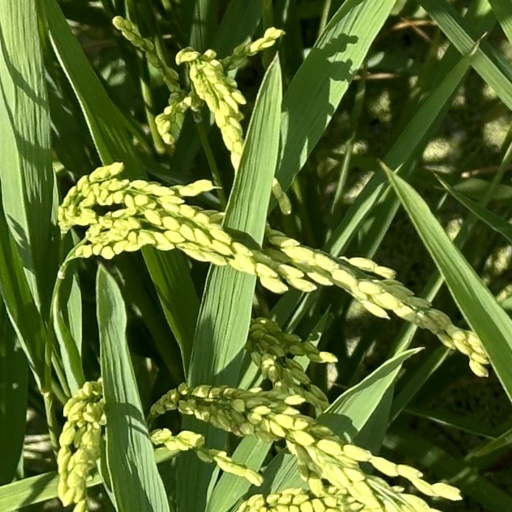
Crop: rice